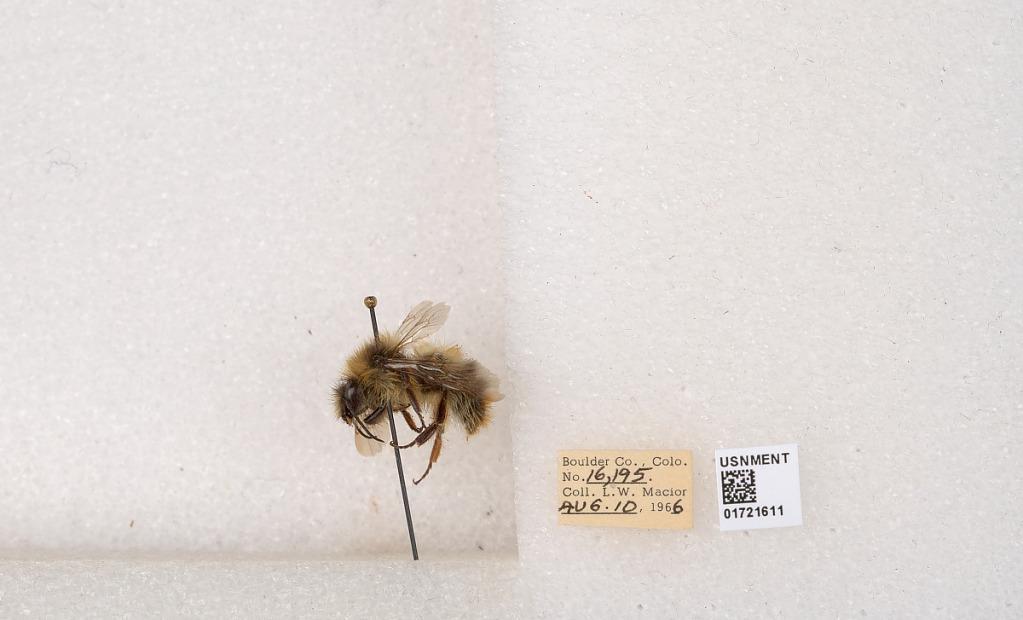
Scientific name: Bombus kirbyellus
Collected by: L. Macior
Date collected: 1966-8-10
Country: United States
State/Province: Colorado
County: Boulder
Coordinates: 40.0925, -105.358